Walungu Territory

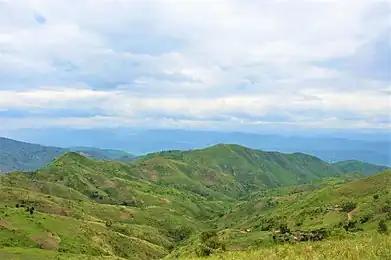
Kamanyola high plateau situated in the Ruzizi Plain within the Ngweshe Chiefdom

Walungu Territory is located in South Kivu Province in the eastern Democratic Republic of the Congo. It lies between longitudes 28.44° E and 28.758° E and latitudes 2.692° S and 2.625° S. The territory spans an area of 1,800 square kilometers and sits at an elevation ranging from 1,000 meters above sea level in Kamanyola to over 3,000 meters in the surrounding highlands. The terrain is highly rugged, characterized by mountain ranges, hills, and marshy peneplains. Roughly half of its terrain is situated within the Ruzizi Plain, a vast lowland in the western section of the East African Rift, specifically the Albertine Rift, positioned between the Mitumba Mountains and the Ruzizi River. The territory is bordered by Kabare Territory to the north, Mwenga Territory to the south, Bafuliiru Chiefdom of Uvira Territory, the Ruzizi River, and the Republics of Rwanda and Burundi to the east, and Shabunda Territory and part of Kabare Territory to the west.